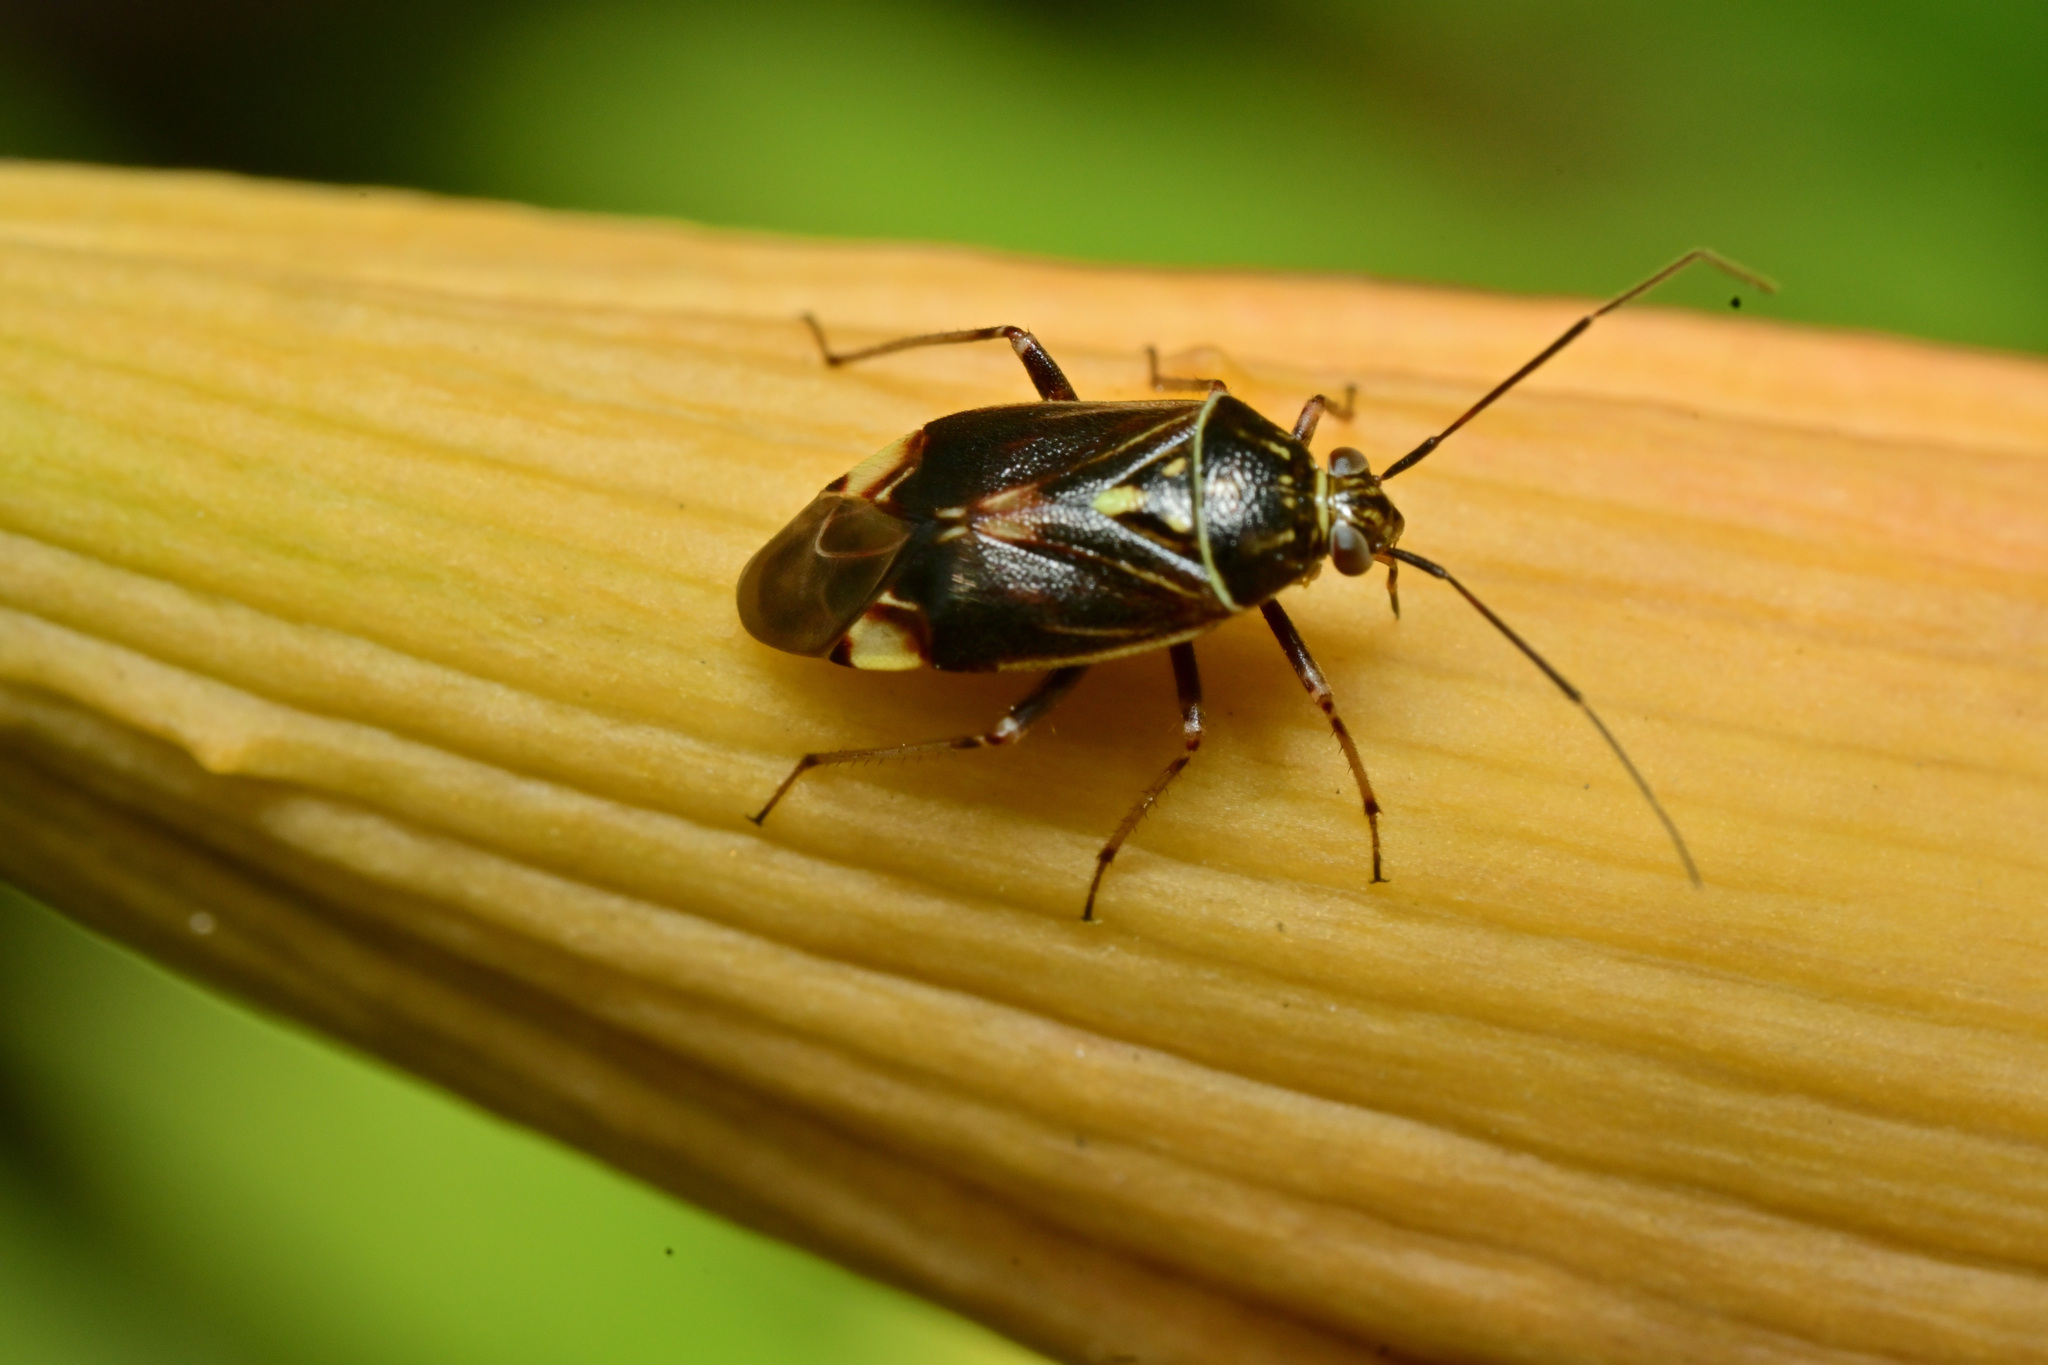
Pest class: lygus_bug